Sherghati

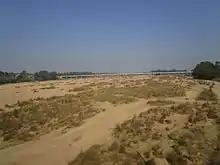
Morhar River at Paraiya, Bihar

, Sherghati had a population of 40,666. Males constitute 52% of the population and females 42%. Sherghati has an average literacy rate of 74.3%, more than the national average of 74.04%. In Sherghati, 16% of the population is under 6 years of age.